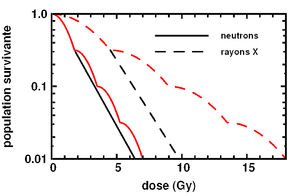
Le syndrome d'irradiation aiguë ou syndrome aigu d'irradiation désigne un ensemble de symptômes potentiellement mortels qui résultent d'une exposition ponctuelle des tissus biologiques d'une partie importante du corps à une forte dose de rayonnements ionisants.